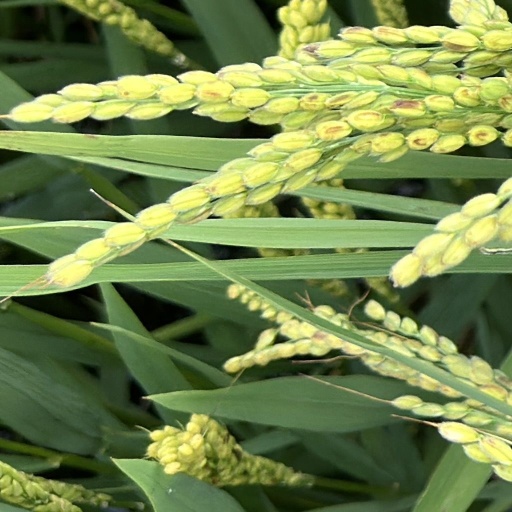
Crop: rice